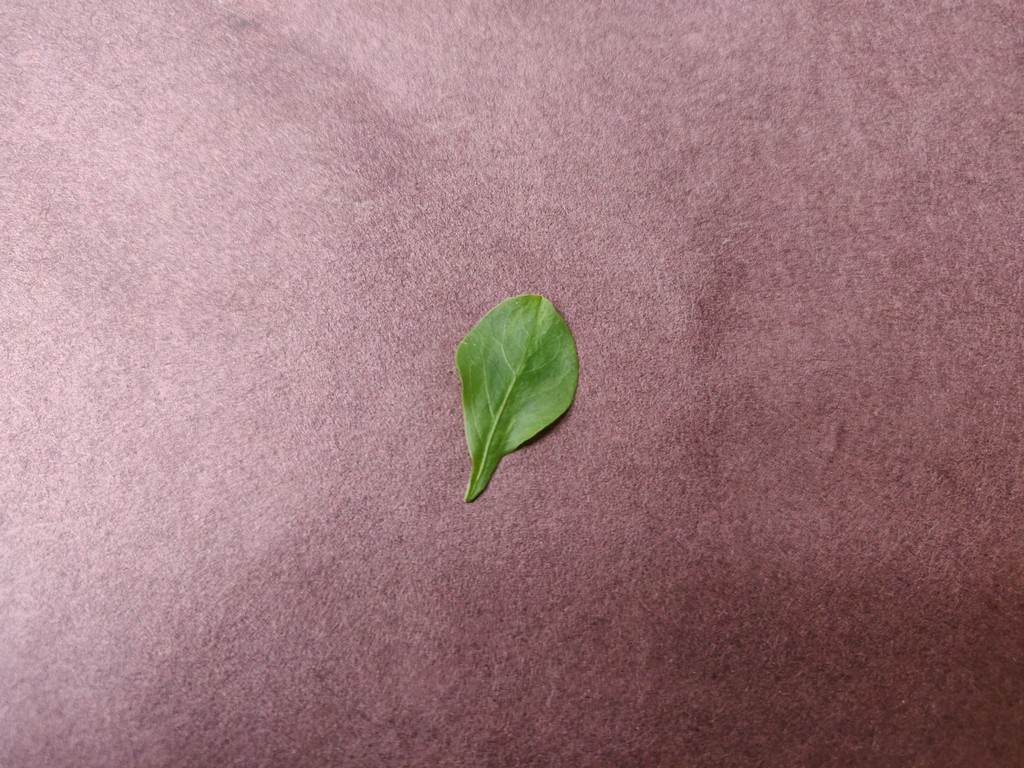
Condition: Healthy
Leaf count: single
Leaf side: front